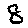
Label: 8